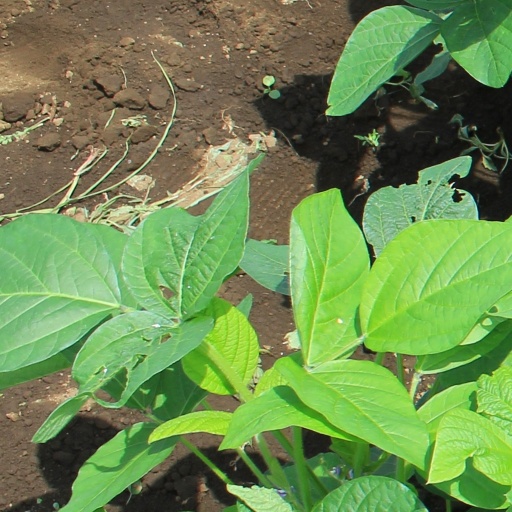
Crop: soybean